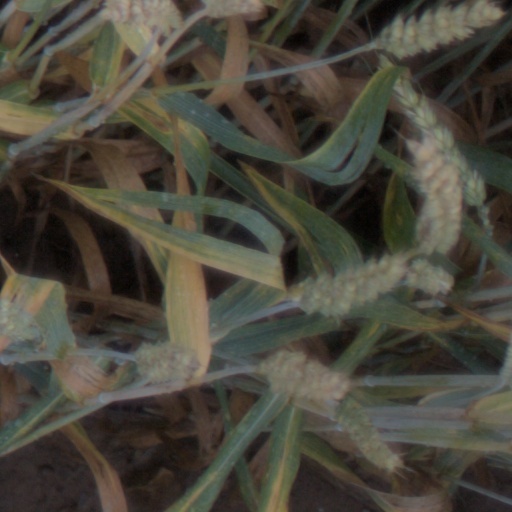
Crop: wheat